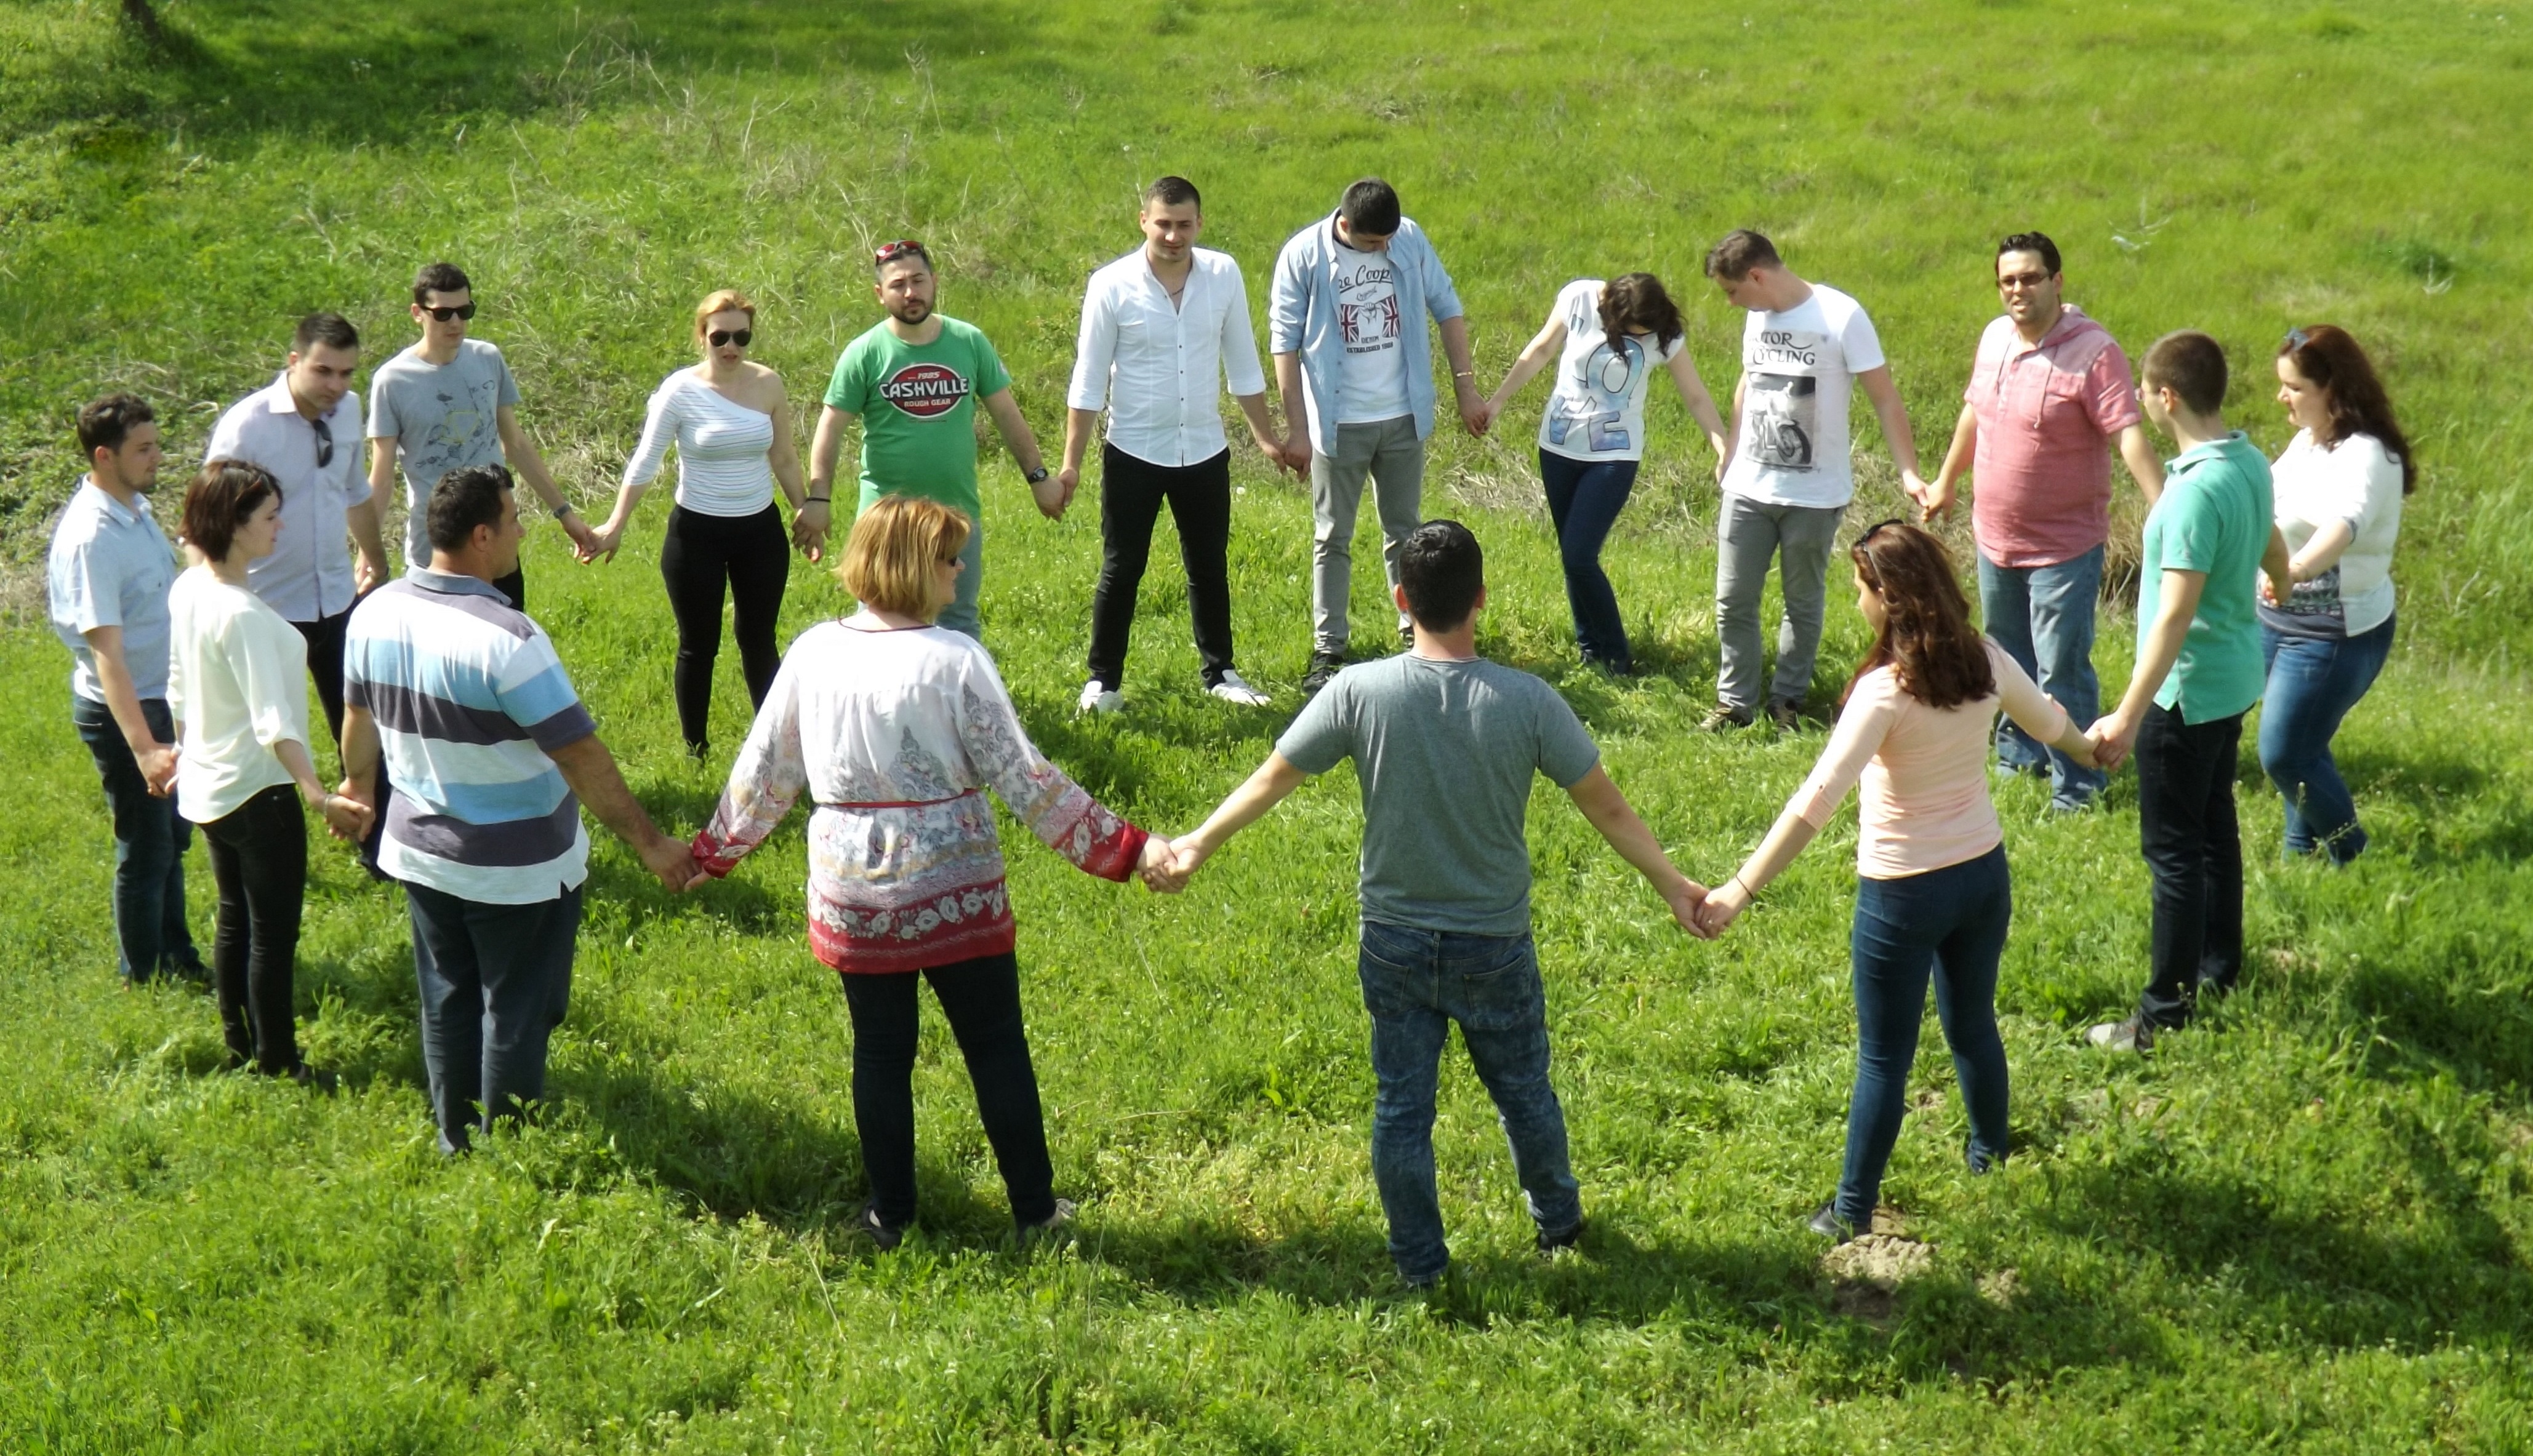
walking, people, lawn, love, youth, community, friendship, buddy, team, funny, joy, the gang